Bay Adelaide Centre

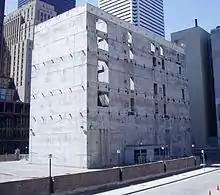
The six-storey "stump" in 2005, which stood as a symbol of the 1990s recession until its demolition in 2006.

The first tower development on the site was a joint project by Markborough Properties and TrizecHahn: a 57-storey office tower to be constructed at the corner of Bay and Adelaide Streets. It was to have cost almost a billion dollars, and was the last of a series of construction projects in downtown Toronto launched in the boom years of the 1980s, when a number of massive towers were built nearby, such as Scotia Plaza.